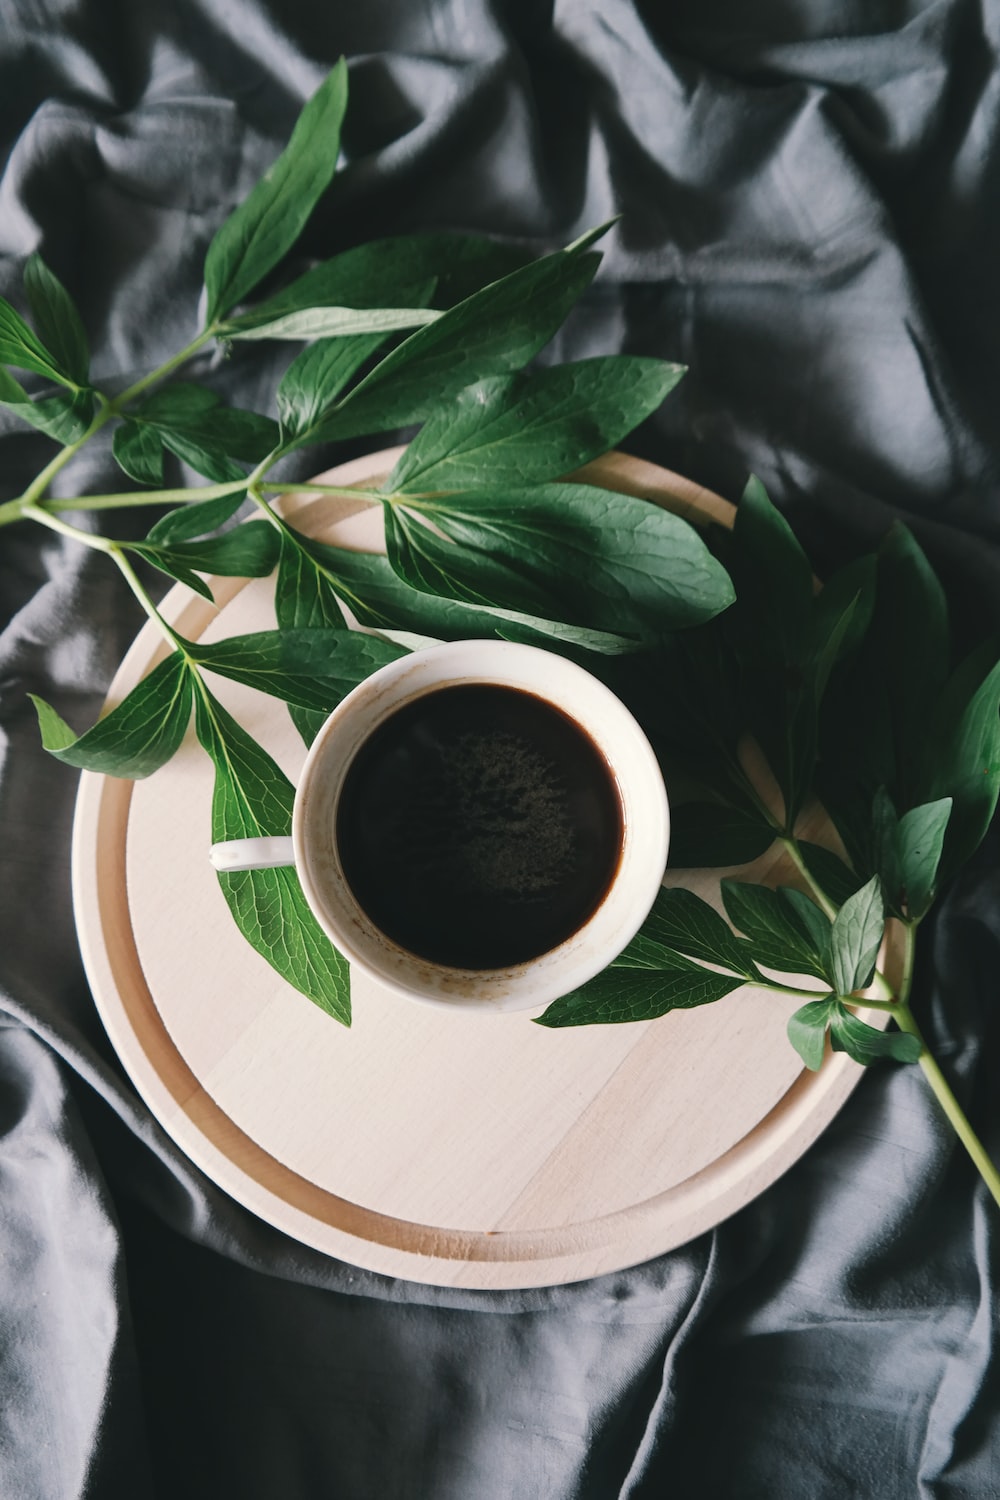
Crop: unknown
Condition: coffee